Aiteta damnipennis

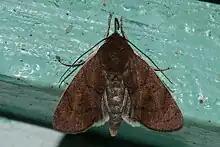
Aiteta damnipennis - dorsal view - photographed in Assam, India

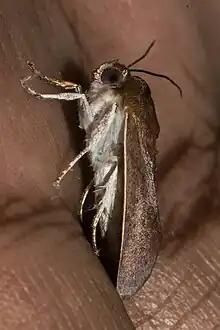
Aiteta damnipennis - lateral view

Aiteta damnipennis is a moth of the family Nolidae first described by Francis Walker in 1865. It is found in Sri Lanka, India, Peninsular Malaysia, Sumatra, Borneo and Sulawesi.